Zinedine Zidane

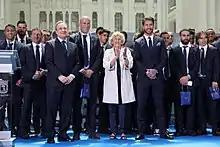
Zidane, with his Real Madrid players, standing to the right of Madrid mayor Manuela Carmena after Real had won their 33rd La Liga title, May 2017

Real Madrid began their 2016–17 campaign, which was to be Zidane's first full season in charge of the club, with a victory in the 2016 UEFA Super Cup against Sevilla. On 10 December 2016, Madrid played their 35th-straight match without a loss, which set a new club record. On 18 December 2016, the club defeated Japanese outfit Kashima Antlers 4–2 in the final of the 2016 FIFA Club World Cup. With a 3–3 draw at Sevilla in the second leg of the Copa del Rey round of 16 on 12 January 2017, Madrid progressed to the quarter-finals with a 6–3 aggregate victory and extended its unbeaten run to 40 matches, breaking Barcelona's Spanish record of 39 matches unbeaten in all competitions from the previous season. Their unbeaten streak ended after a 1–2 away loss against the same opposition in La Liga three days later. The team then was knocked out of the Copa del Rey by Celta Vigo 3–4 on aggregate. In May of that year, Madrid won the league title for a record 33rd time, their first title in five years, accumulating 93 points in the process. On 3 June 2017, the club's Champions League final win against Juventus resulted in Real Madrid being the first team to successfully defend their title in the UEFA Champions League era, and the first to win consecutive titles in the competition since Milan in 1989 and 1990, when the tournament was known as the European Cup. Real Madrid's title was its 12th, extending the record, and its third in four years. The achievement is also known as ""La Duodécima"". With Real's Champions League victory, Zidane became only the second manager to win the European Cup in his first two seasons in management, alongside fellow Real Madrid coach José Villalonga.